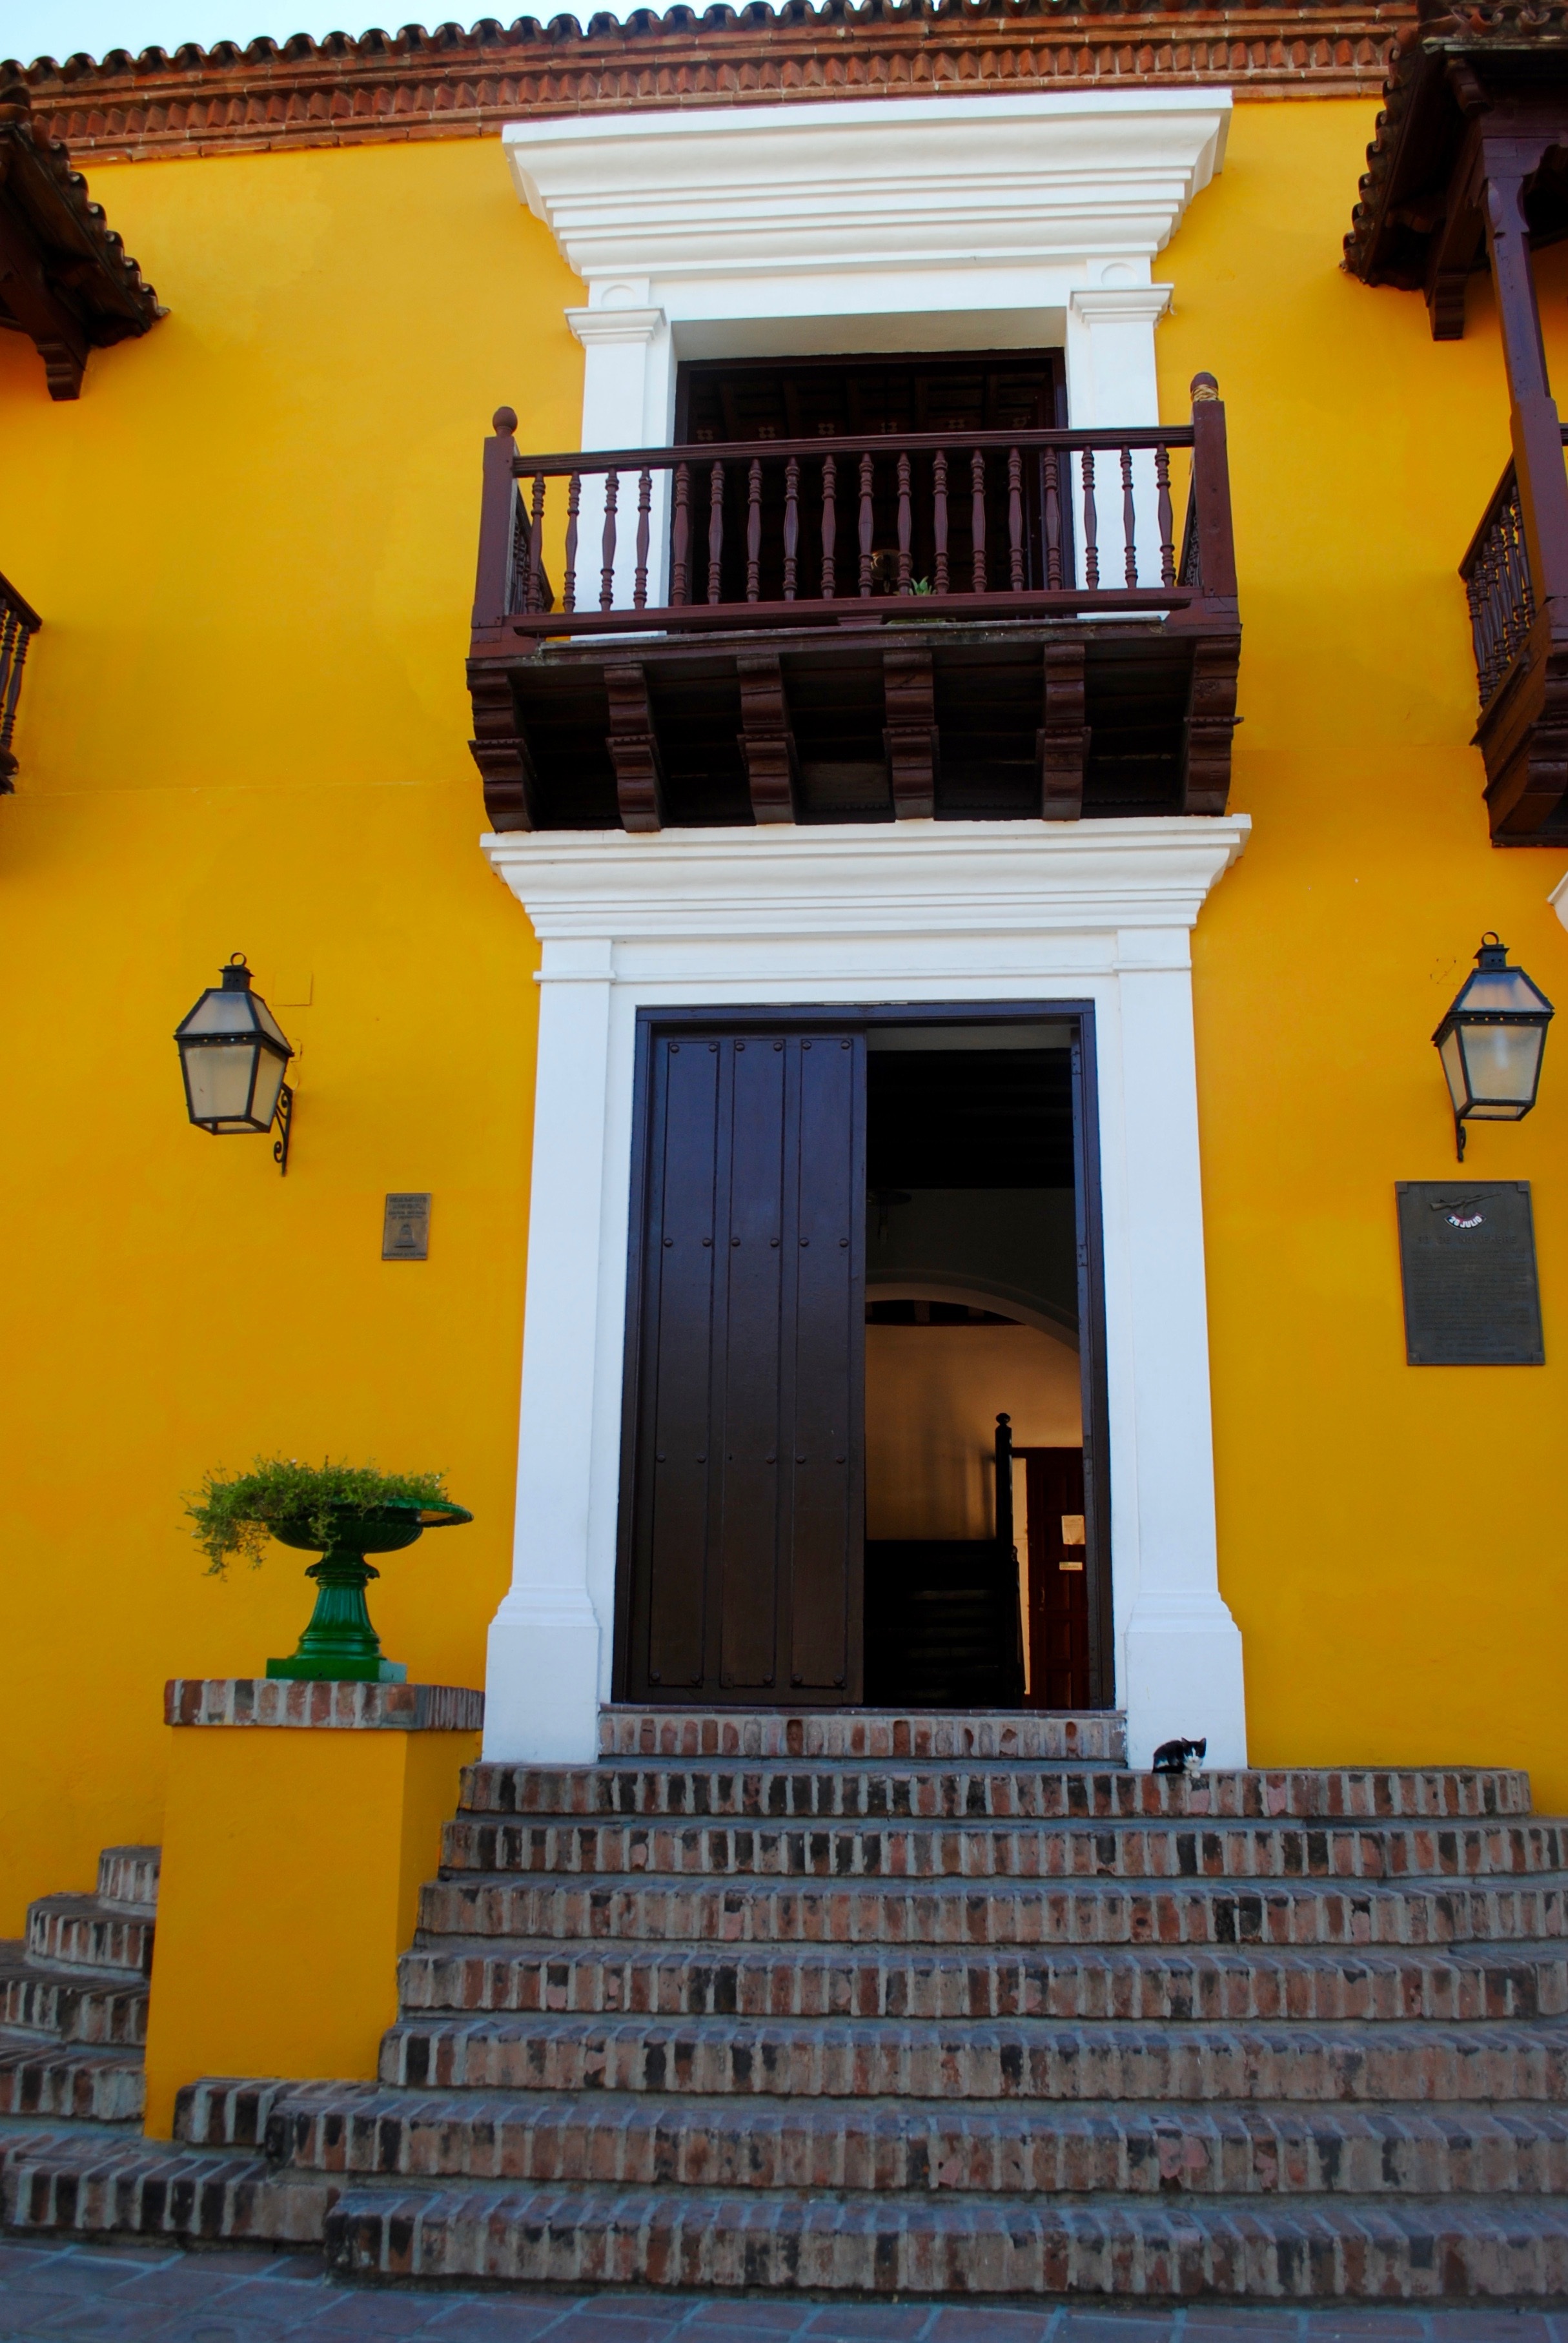
architecture, structure, house, window, building, wall, balcony, kitten, cat, color, landmark, facade, blue, exterior, historic, yellow, cuba, estate, shape, colonial, urban area, fidel castro museum